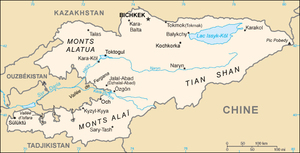
Le Kirghizistan, Kirghizstan ou Kirghizie, en forme longue la République kirghize, est un pays d'Asie centrale. Extrêmement montagneuse, peuplée à l'origine par des populations nomades, cette ancienne république de l'URSS a obtenu son indépendance lors de l'effondrement de cette dernière en 1991. Ses habitants s'appellent les Kirghizes. Les deux langues officielles sont le kirghize, une langue turque, et le russe.
Cet article présente une liste des principales villes du Kirghizistan.
Le Kirghizistan est un pays d'Asie centrale, encadré par la Chine à l'Est et au Sud-Est, le Kazakhstan au Nord, l'Ouzbékistan à l'Ouest et le Tadjikistan au sud-Ouest. D'une superficie de 198 500 km², le pays est totalement enclavé et ne possède pas d'accès à la mer, même proche.